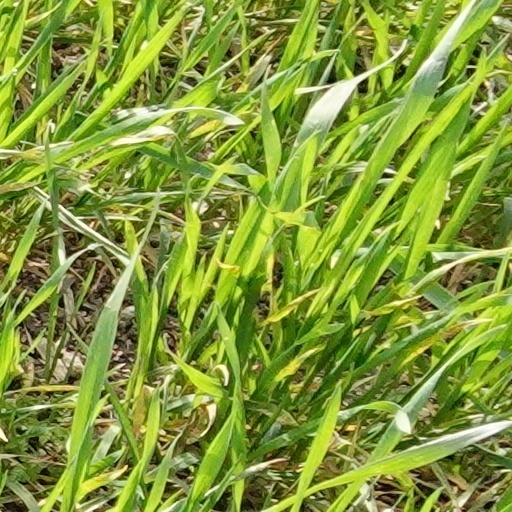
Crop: wheat